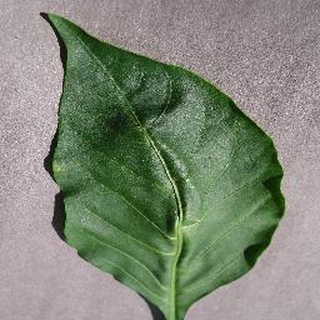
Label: healthy_bell_pepper